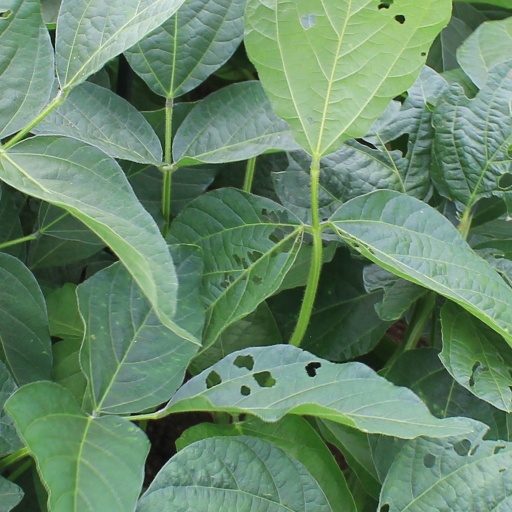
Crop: soybean